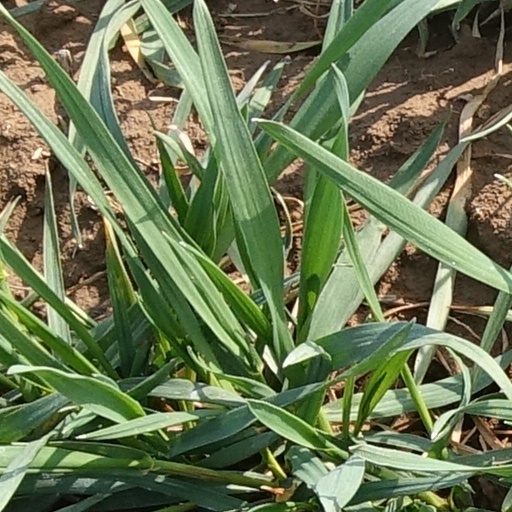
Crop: wheat